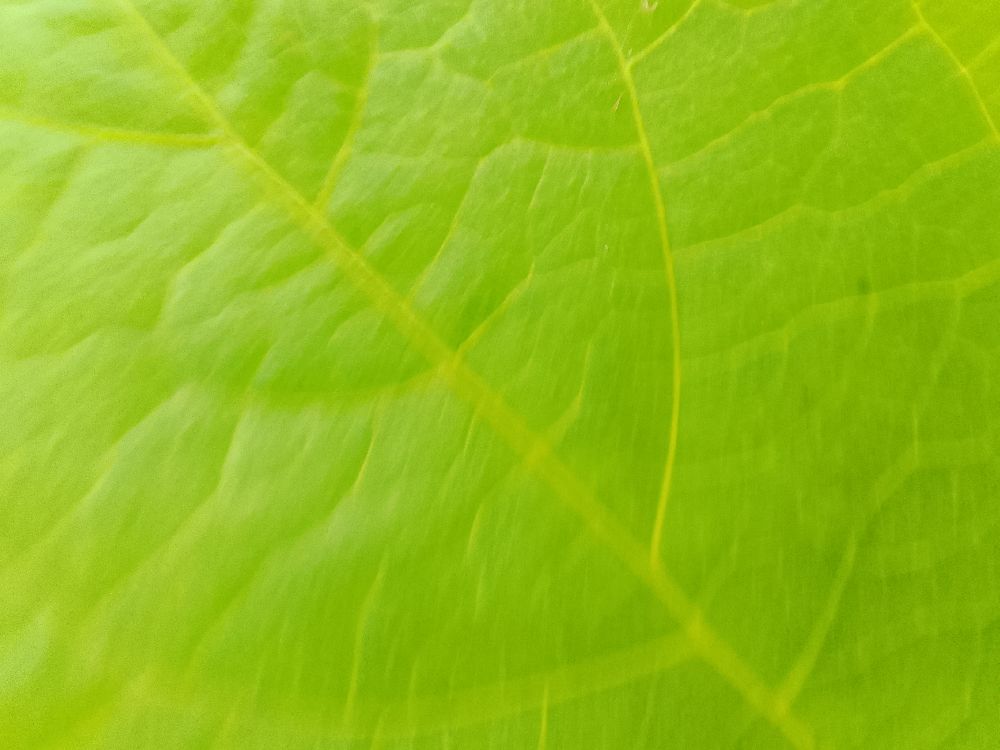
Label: healthy